Ghostface (Scream)

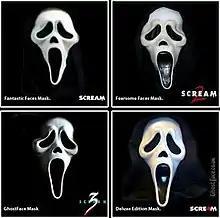
The Ghostface masks as seen in (top left-bottom right) "Scream", "Scream 2", "Scream 3" and "Scream 4".

The 1991–92 "Fantastic Faces" edition of the mask used in "Scream" is made of thin, white rubber with blackened eyes, nose, and mouth. Despite being fictionally a character in the movie cast, in the first, second, and fourth films, the costume was most often worn by stunt performer Dane Farwell, who gave the character specific characteristics such as cleaning the knife after killing, also giving the stature and a unique movement to the character. In the first film, Craven wore the costume during the opening murder scene, where the character is struck by a phone, and by Ulrich only once during a finale scene, where the character prepares to murder Randy. Despite Stu wearing the costume in the film, actor Lillard never actually wore the outfit. "Scream 2" features a slightly redesigned version of the mask from the "Fearsome Faces" line, possessing slightly altered eyes and an indented chin. Following "Scream 2", the Ghostface mask became part of the "Ghostface" line of masks featuring several variations of the design including glow-in-the-dark models. The plain, white version of the Ghostface line mask is used in "Scream 3" by Bridger. Another edition of the mask was developed for use by Ghostface in "Scream 4", dubbed "The Deluxe Edition Mask"; again, similar to the original Ghostface design, but constructed of thicker rubber with a pearlescent finish.